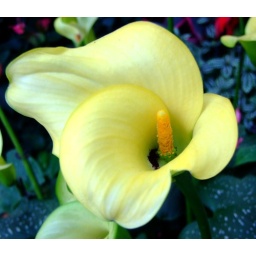
This photo was taken in the green house in the Hong Kong Park.